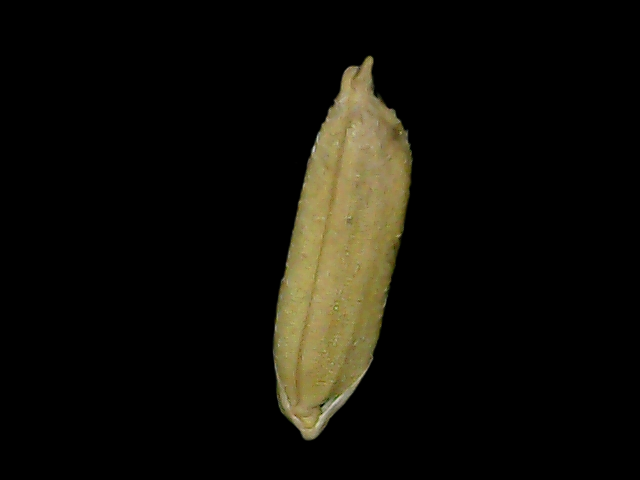
Rice variety: Bd49